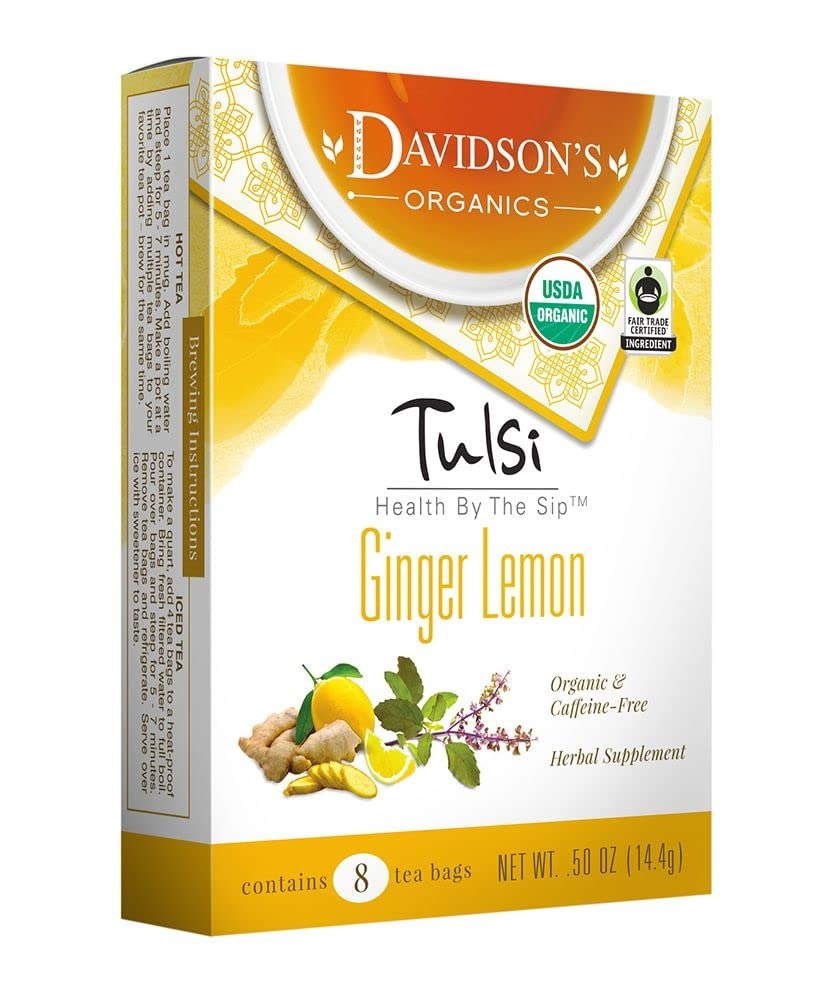
Item Name: Davidson's Organics, Tulsi Ginger Lemon, 8-count Tea Bags, Pack of 12
Bullet Point 1: Tulsi Ginger Lemon combines ginger and lemongrass with three adaptogenic varieties of Tulsi (Krishna, Rama, and Vana). Davidson's Tulsi Ginger Lemon is a sweet, citrus brew with a spicy ginger kick.
Bullet Point 2: LEAF TO CUP: From our farms in India to your family, Davidson’s Organics is a vertically integrated provider of premium teas at affordable prices. We grow, import, blend, package, and sell - overseeing the entire journey of our tea from the leaf cuttings to the infusion in your cup.
Bullet Point 3: ALWAYS ORGANIC: Davidson’s Organics is a 3rd generation organic tea grower delivering on its promise of providing top-notch USDA certified organic teas. Our teas are grown non-GMO & free from harmful chemicals and pesticides. We are responsibly sourced and sustainably farmed. We believe in the holistic health of our farms, farmers, plants & animals.
Bullet Point 4: A CUP OF WELLNESS: Davidson’s offers a diverse selection of tea blends for the most discerning palates. From loose leaves to tea bags & iced, and from ayurvedic to herbal, our organic teas deliver the perfect pick me up or a restful respite. Enjoy our balanced tea blends for optimal health and sipping pleasure.
Bullet Point 5: TRUST OUR TEA: Davidson's Organics was the first purveyor of fine organic teas. Since 1976, we’ve worked tirelessly to develop blends that are true reflections of their names, while being committed to sourcing healthy ingredients grown by generations of skilled small farmers. Enjoy Davidson's Organics, the organic tea that sets the standards for the highest quality.
Value: 96.0
Unit: count

Price: 27.91